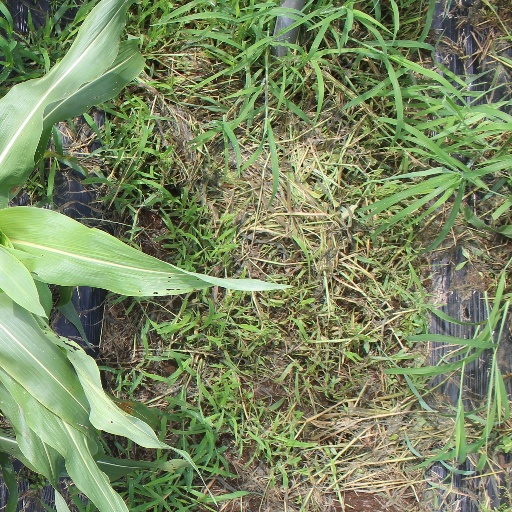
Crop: sorghum